Rudolf Tomsits

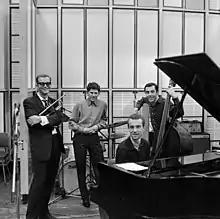
The Rudolf Tomsits Quartet with György Berkes (piano), Balázs Berkes (bass) and Vilmos Jávori (drums)

Rudolf Tomsits (12 May 1946 - 11 June 2003) was a Hungarian jazz musician who played the trumpet and the flugelhorn.